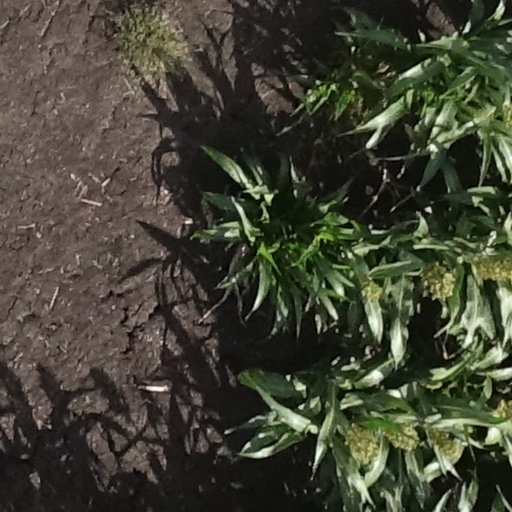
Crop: sorghum